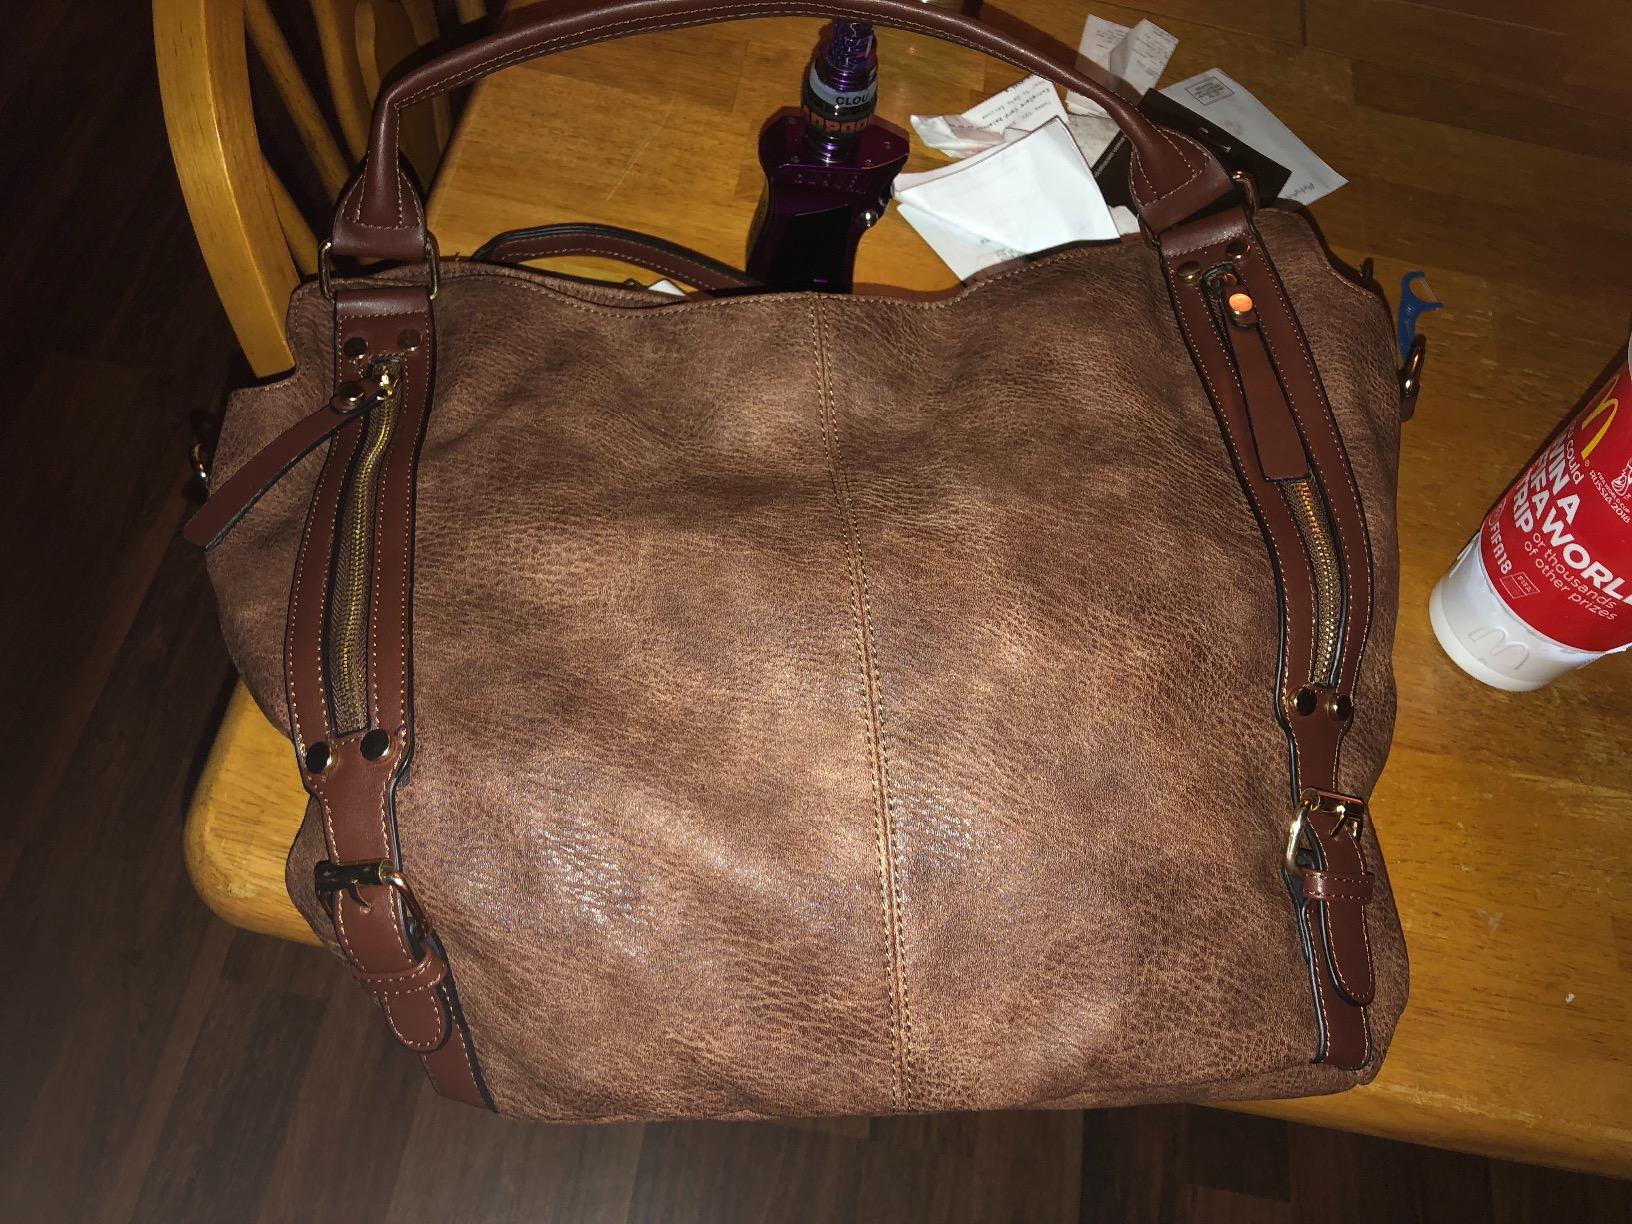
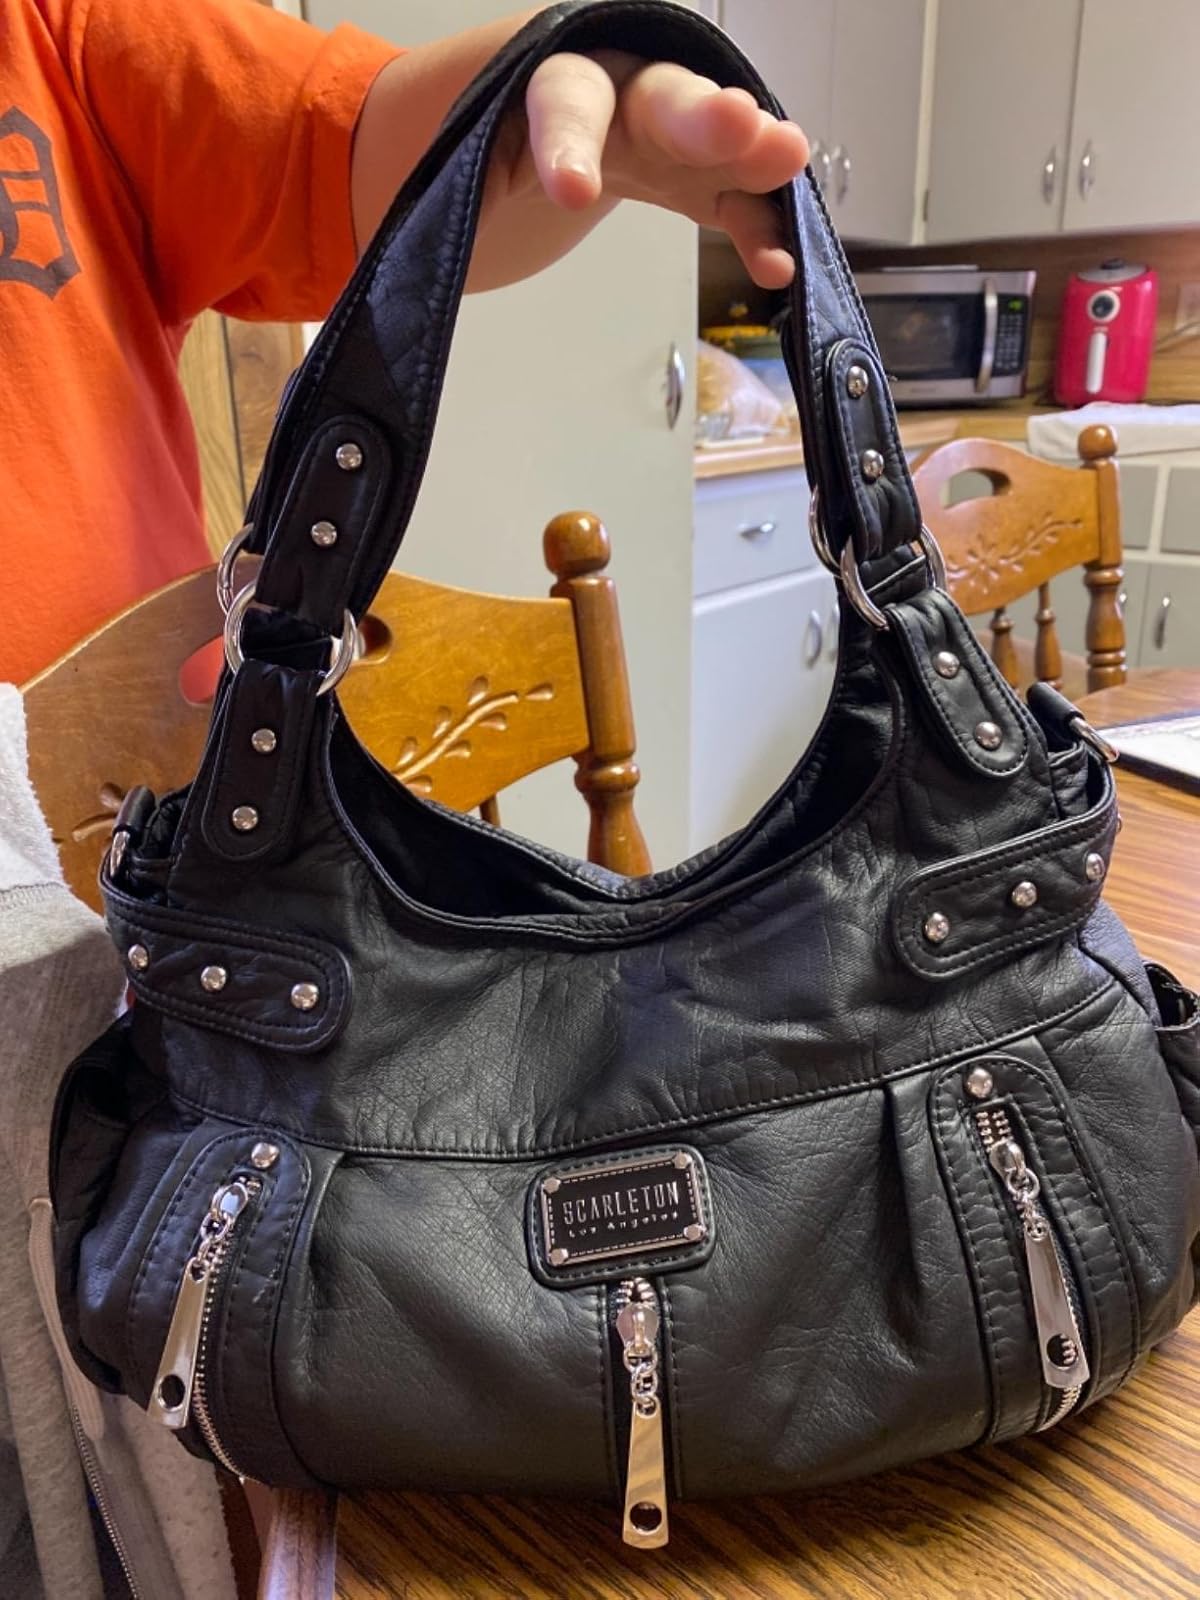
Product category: accessories_handbag
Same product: no